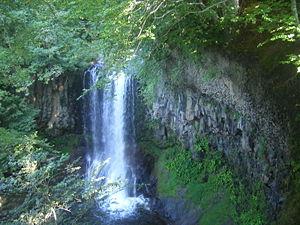
La Rhue, également appelée Grande Rhue, mais aussi ruisseau de Clamouze ou ruisseau d'Entraigues dans sa partie amont, est une rivière française du Massif central, affluent de la Dordogne en rive gauche.